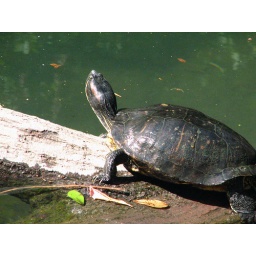
There were a bunch of turtles chilling out in the turtle pond.